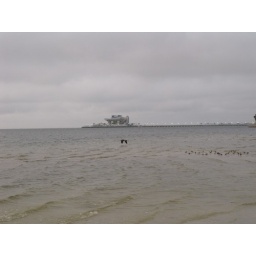
the Pier with flying great blue heron below